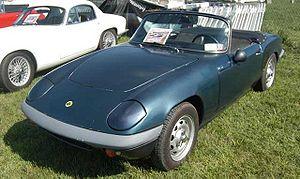
Lotus Cars est un constructeur automobile chinois d'origine anglaise spécialisé dans les voitures de sport et de compétition. Lotus sous-traite également de l'ingénierie automobile pour des constructeurs généralistes désirant améliorer leurs voitures ou créer des modèles sportifs. Lotus était le surnom donné par Colin Chapman, le fondateur de Lotus, à son épouse.